Florence Kawa

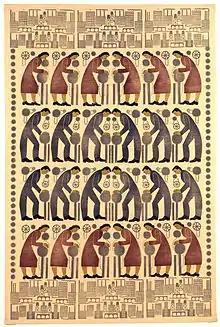
The Workers, wall hanging for the WPA Federal Art Project's Milwaukee Handicraft Project

Kawa took part in the Works Project Administration’s Federal Art Project in the 1930s. Her work is included in the collections of the Smithsonian American Art Museum, the Franklin D. Roosevelt Presidential Library and Museum, the Madison Museum of Contemporary Art, and the Indianapolis Museum of Art.